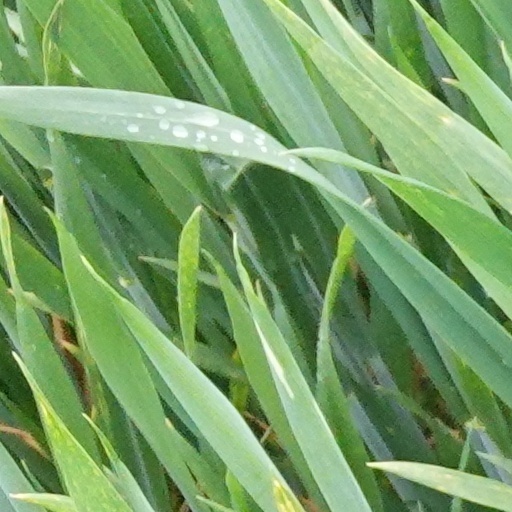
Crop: wheat